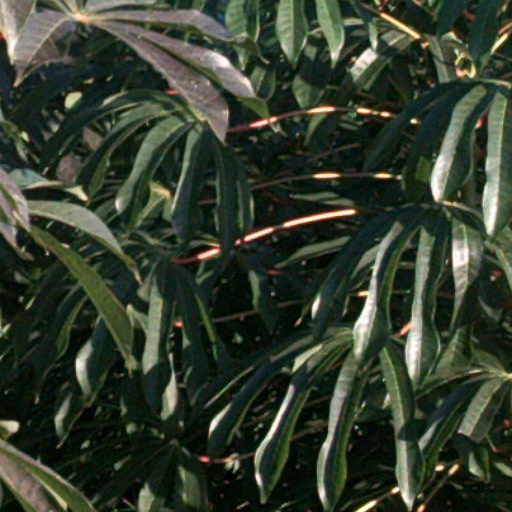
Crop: cassava